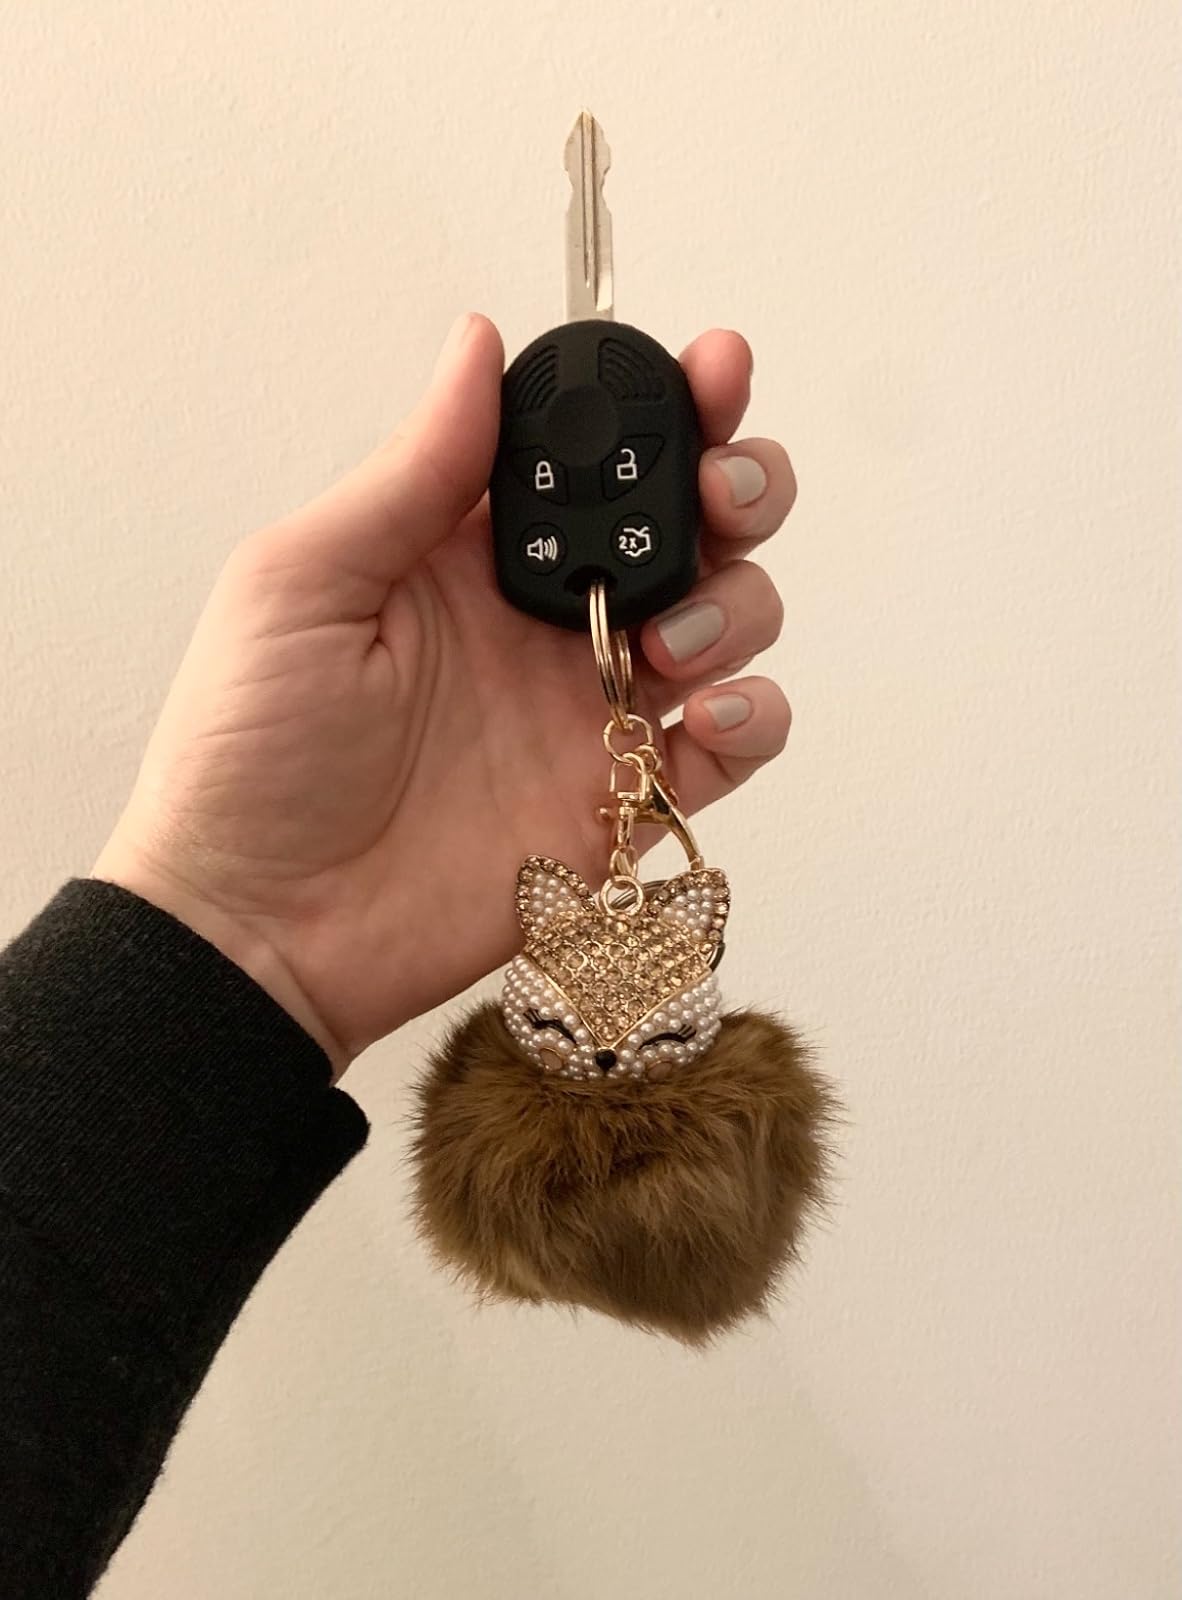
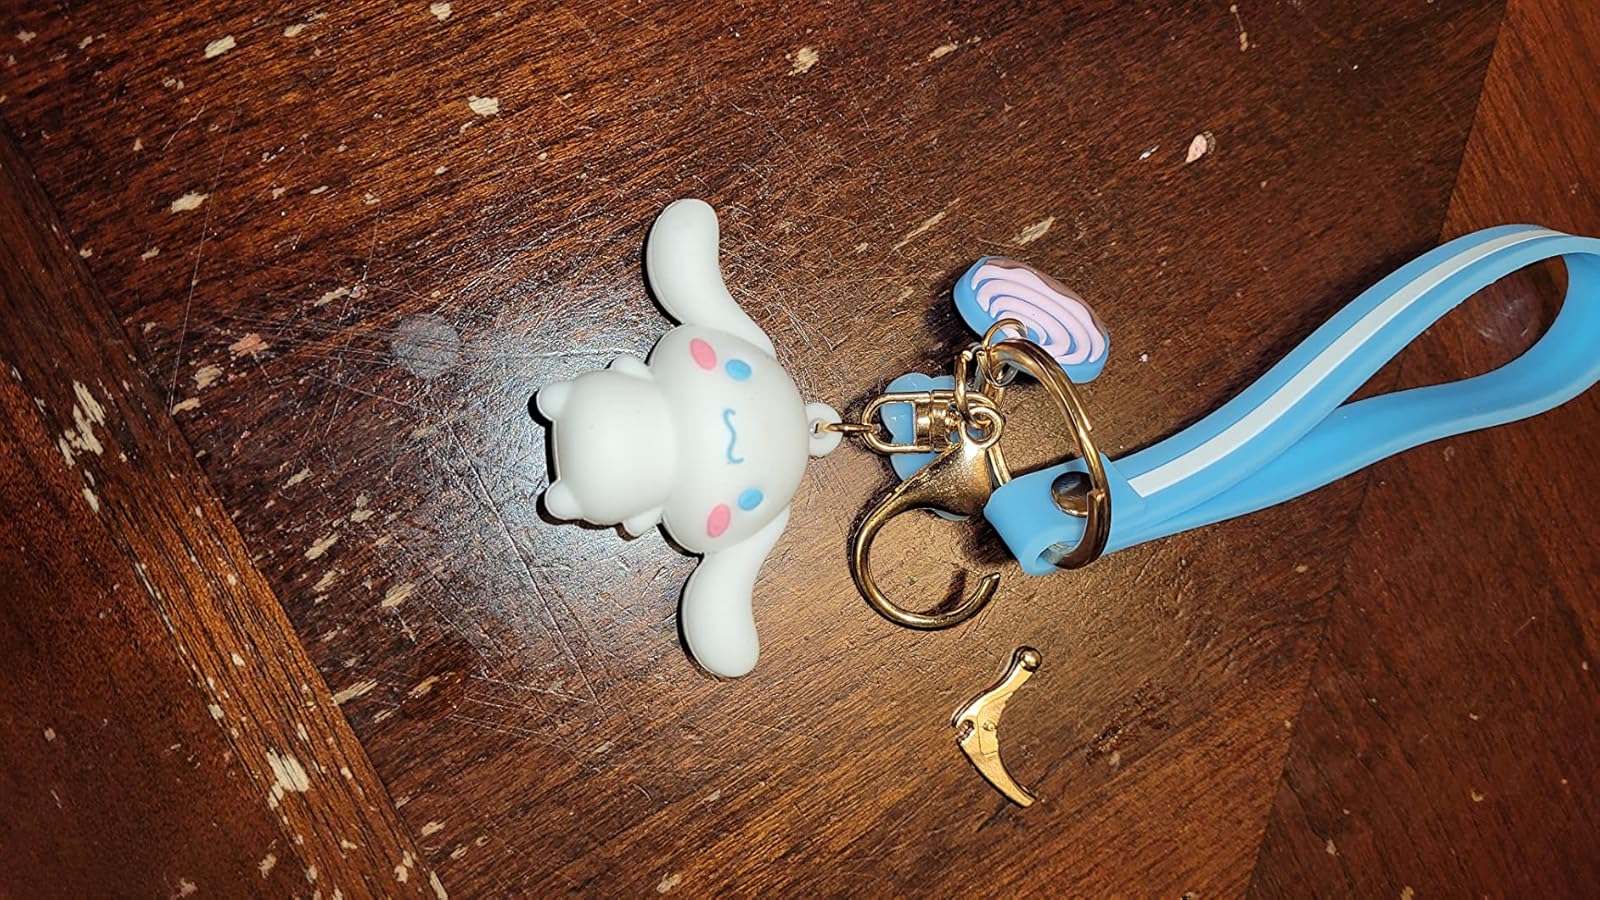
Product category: accessories_keychain
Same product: no